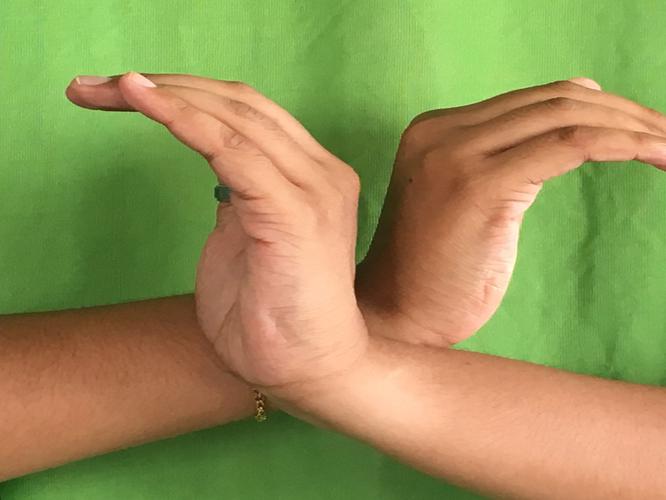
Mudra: Nagabandha
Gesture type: double_hand